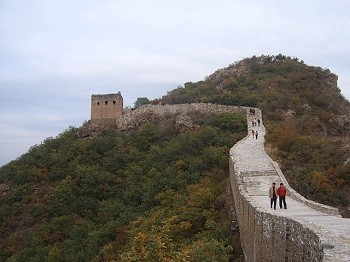
Landmark: Great Wall of China